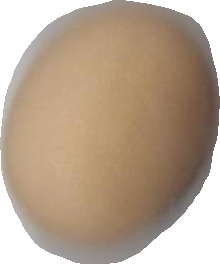
Variety: Anjasmoro